Northern Woods and Water Route

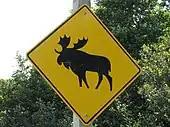
Moose Crossing sign on MB PTH 10

Swan River, in the Swan River valley, is between the Duck Mountains and Porcupine Mountains. North of Swan River, the AADT increases to about 2,000 vpd and the NWWR changes course at Swan River and bears east. Minitonas is on the Favel River and at the junction of MB PTH 10 and MB PR 366 south. West of MB PTH 10 and MB PR 268 north intersection, traffic volume is over 1,100 vpd, and east of MB PR 268 traffic declines to about 750 vpd. Renwer is a small community found in the Minitonas RM. The MB PTH 10 and MB PTH 20 intersection is at the hamlet of Cowan in Mountain (South) RM and here the NWWR resumes its route south. Sclater and Pine River two places with populations less than 100 are also found in Mountain (South) RM. The NWWR is to the east of Duck Mountain Provincial Park and Duck Mountain Provincial Forest and west of Lake Winnipegosis. Garland is at the intersection of MB PR 489 east, MB PR 367 west, MB PTH 10A and MB PTH 10. Ethelbert, a small hamlet of the R.M. of Ethelbert, is at the intersection of MB PR 269 west, MB PR 274 south and MB PTH 10. The AADT along MB PTH 10 declines to about 680 vpd near this intersection.